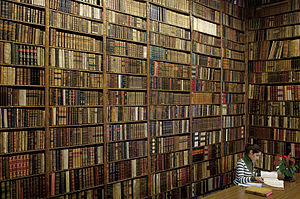
Antikvariat
Et udsnit af et antikvariat i Madrid.
Et antikvariat eller en antikvarboghandel er den gren af boghandelen, som beskæftiger sig med køb og salg af sjældne gamle bøger, af gamle kunstblade, manuskripter, autografer, hele biblioteker og brugte bøger, hvis værdi retter sig efter udgavernes sjældenhed, tilstand og efter indbindingens art.